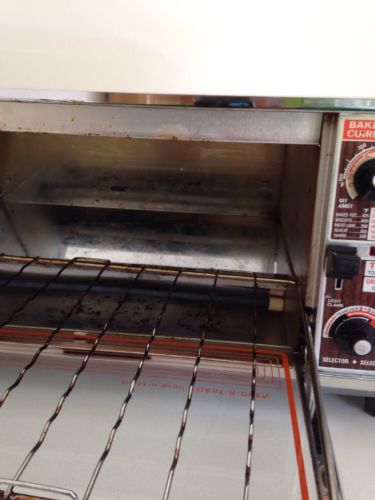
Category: toaster